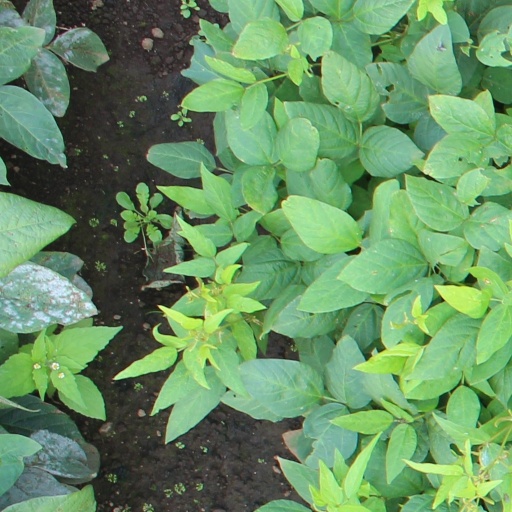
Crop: soybean